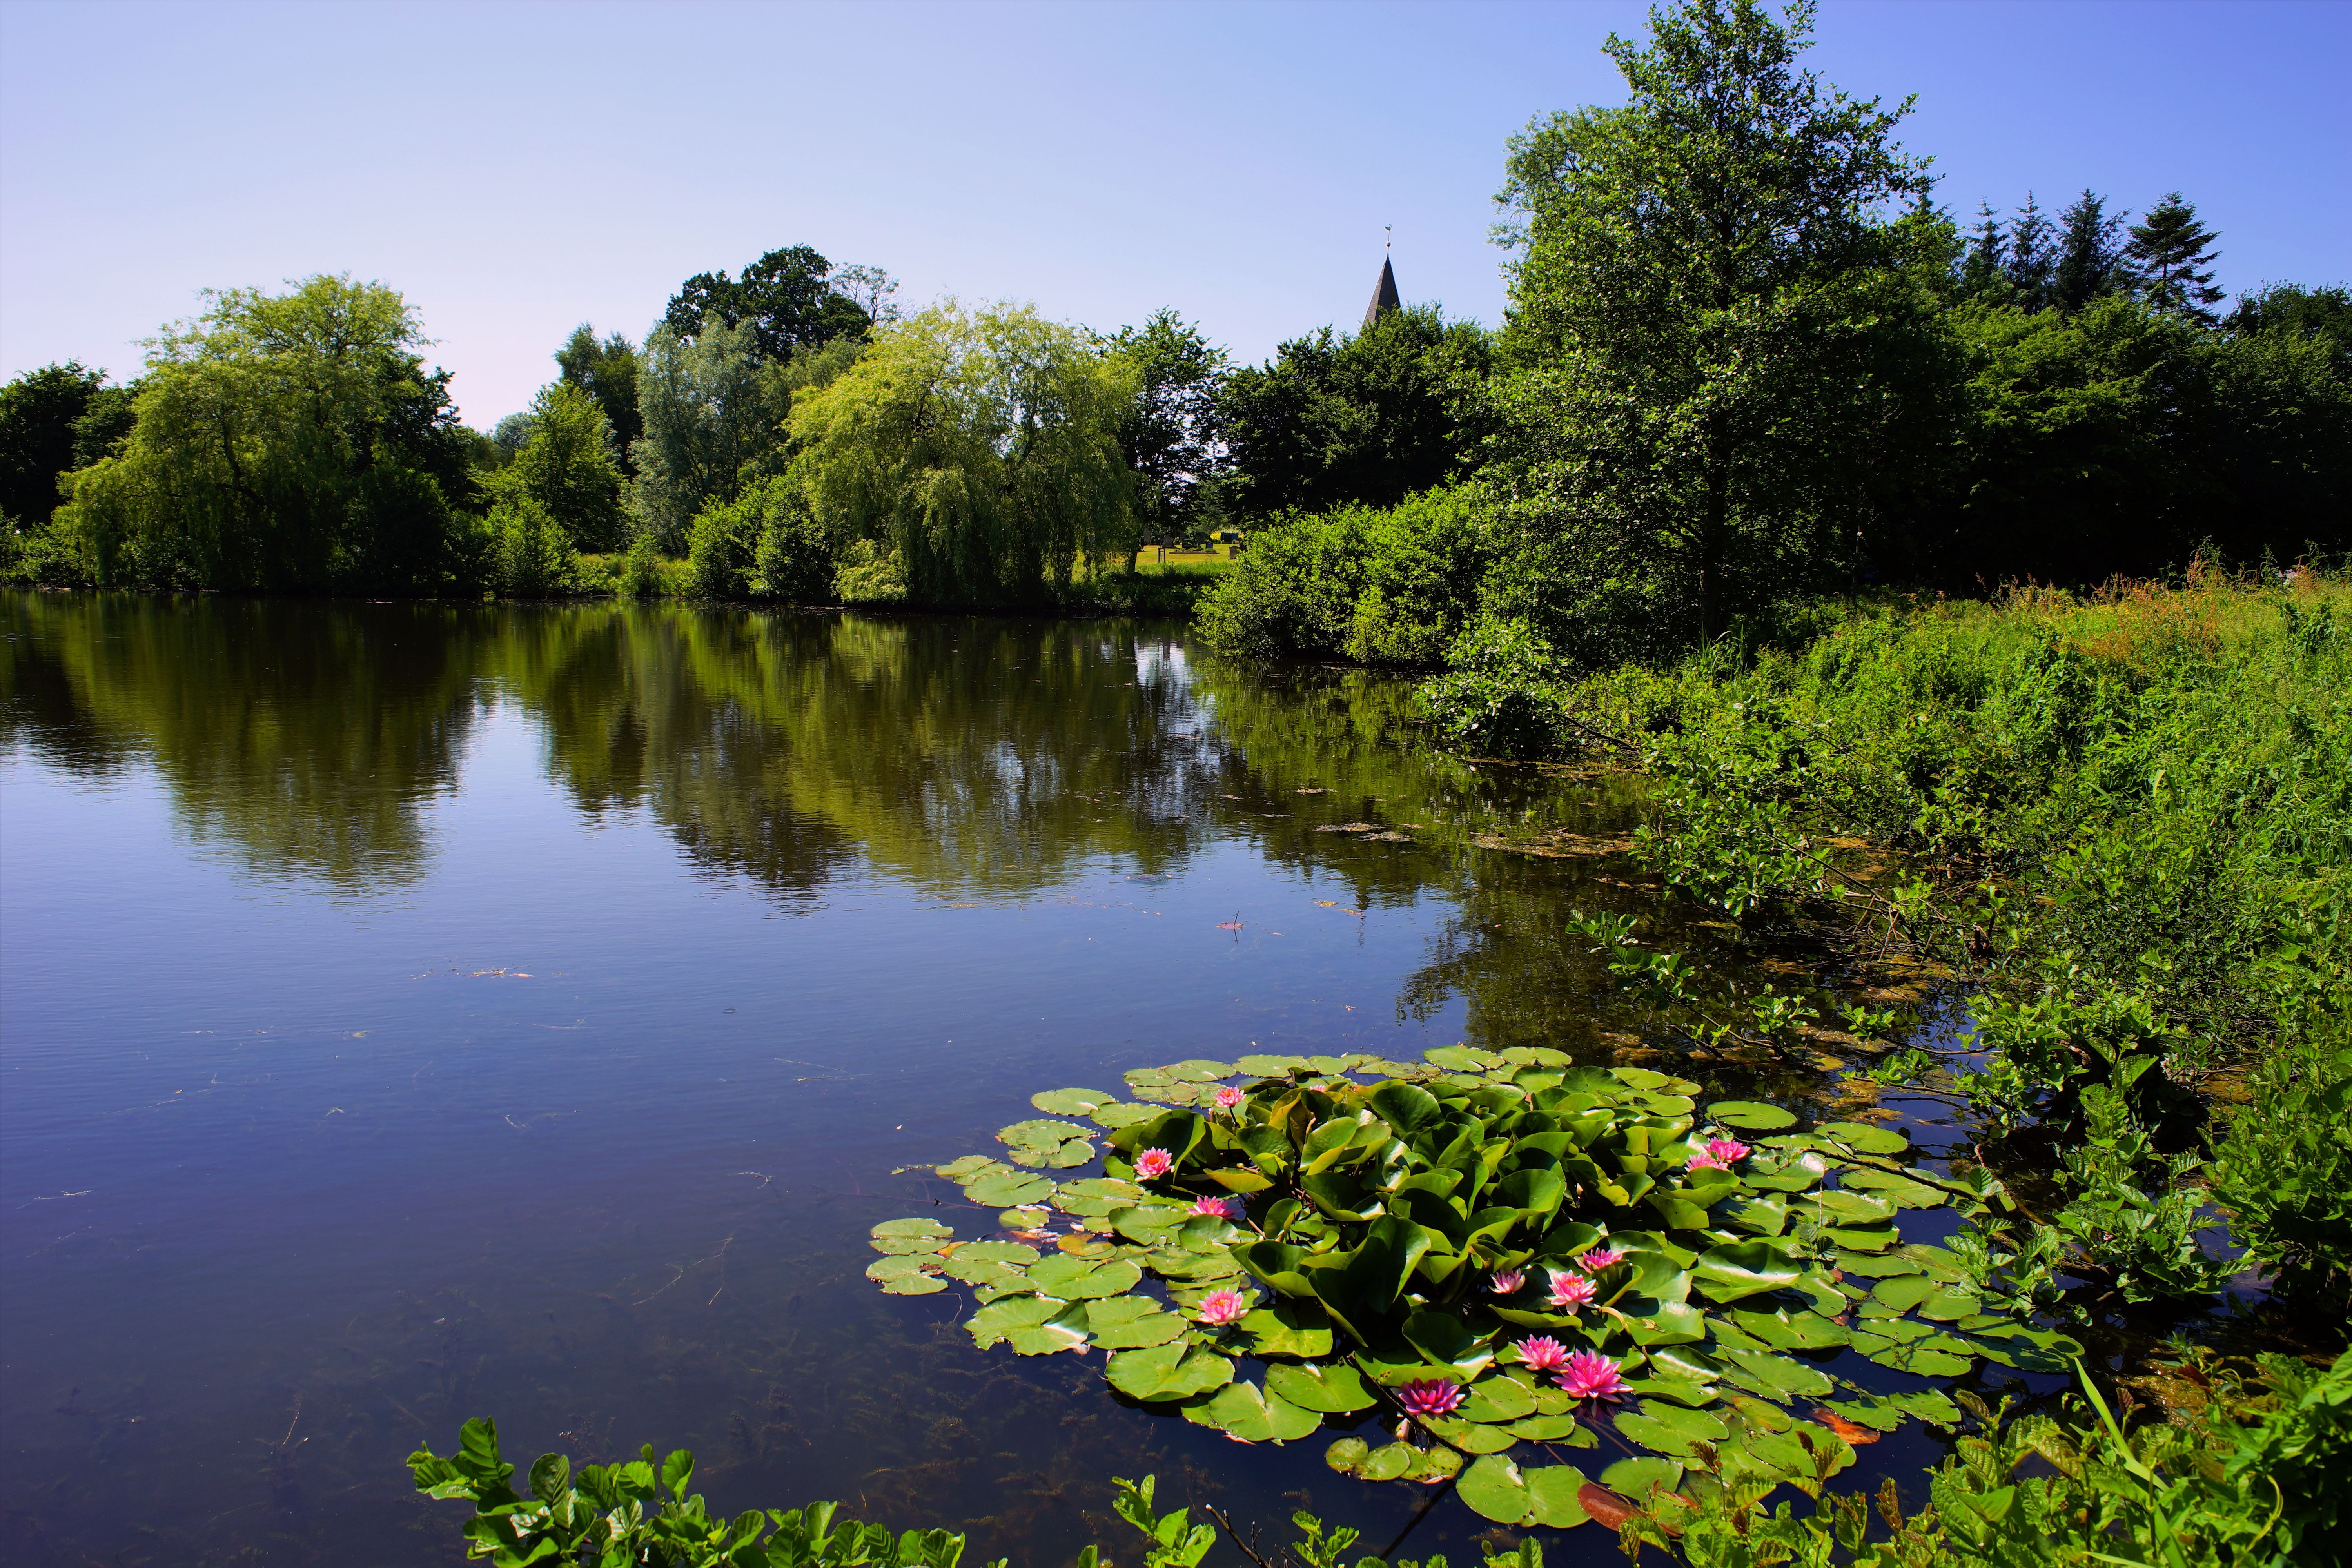
landscape, tree, water, nature, forest, plant, sky, meadow, leaf, flower, lake, river, pond, idyllic, stream, reflection, botany, rest, garden, flora, body of water, trees, vegetation, wetland, woodland, habitat, mood, water lilies, ecosystem, fish pond, natural environment